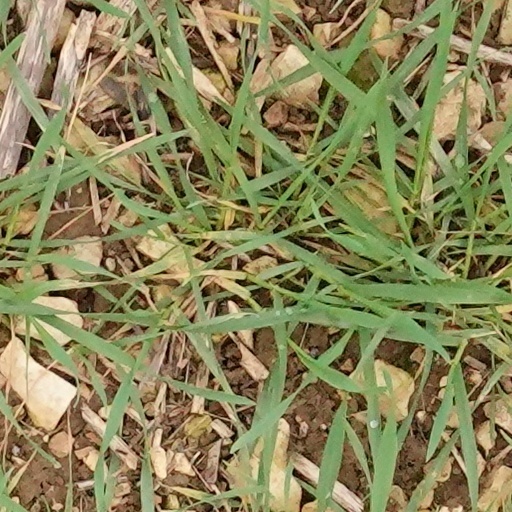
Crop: wheat